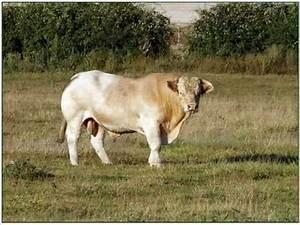
cow